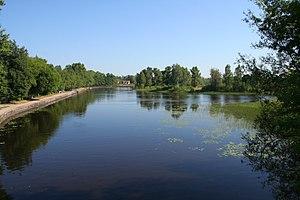
La rivière Tsna est un cours d'eau de Russie qui arrose l'oblast de Tver.